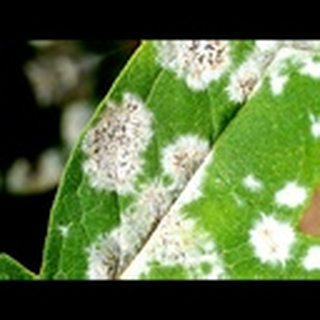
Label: cotton_powdery_mildew